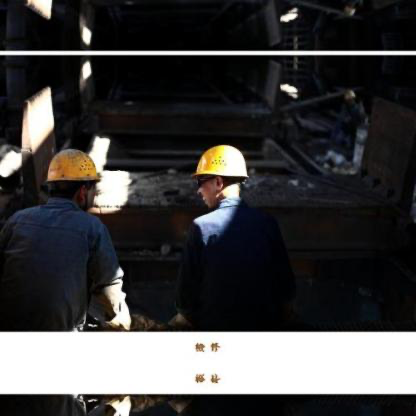
Objects in the image:
label: helmet
label: helmet